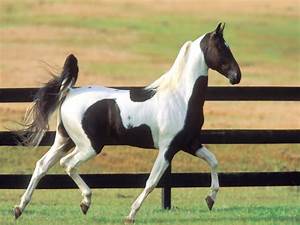
Label: horse